International emergency medicine

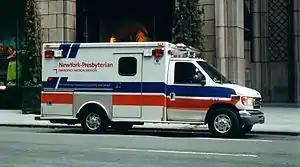
An ambulance like this one is too expensive and impractical for use in many developing countries.

An example of a developing nation establishing its own model of emergency medicine may be seen in southern Brazil. Elements of both of the major conventional models have been incorporated, with the EMS system following French influences and the ambulances being staffed by physicians, while an American approach to emergency medical residency training is also present.